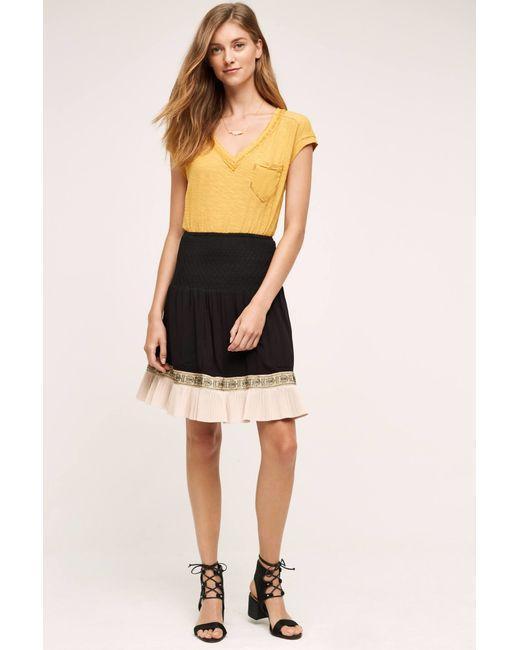
Schwarzer Bleistiftrock und gelbes Kurzarm-Freizeitoberteil für Damen